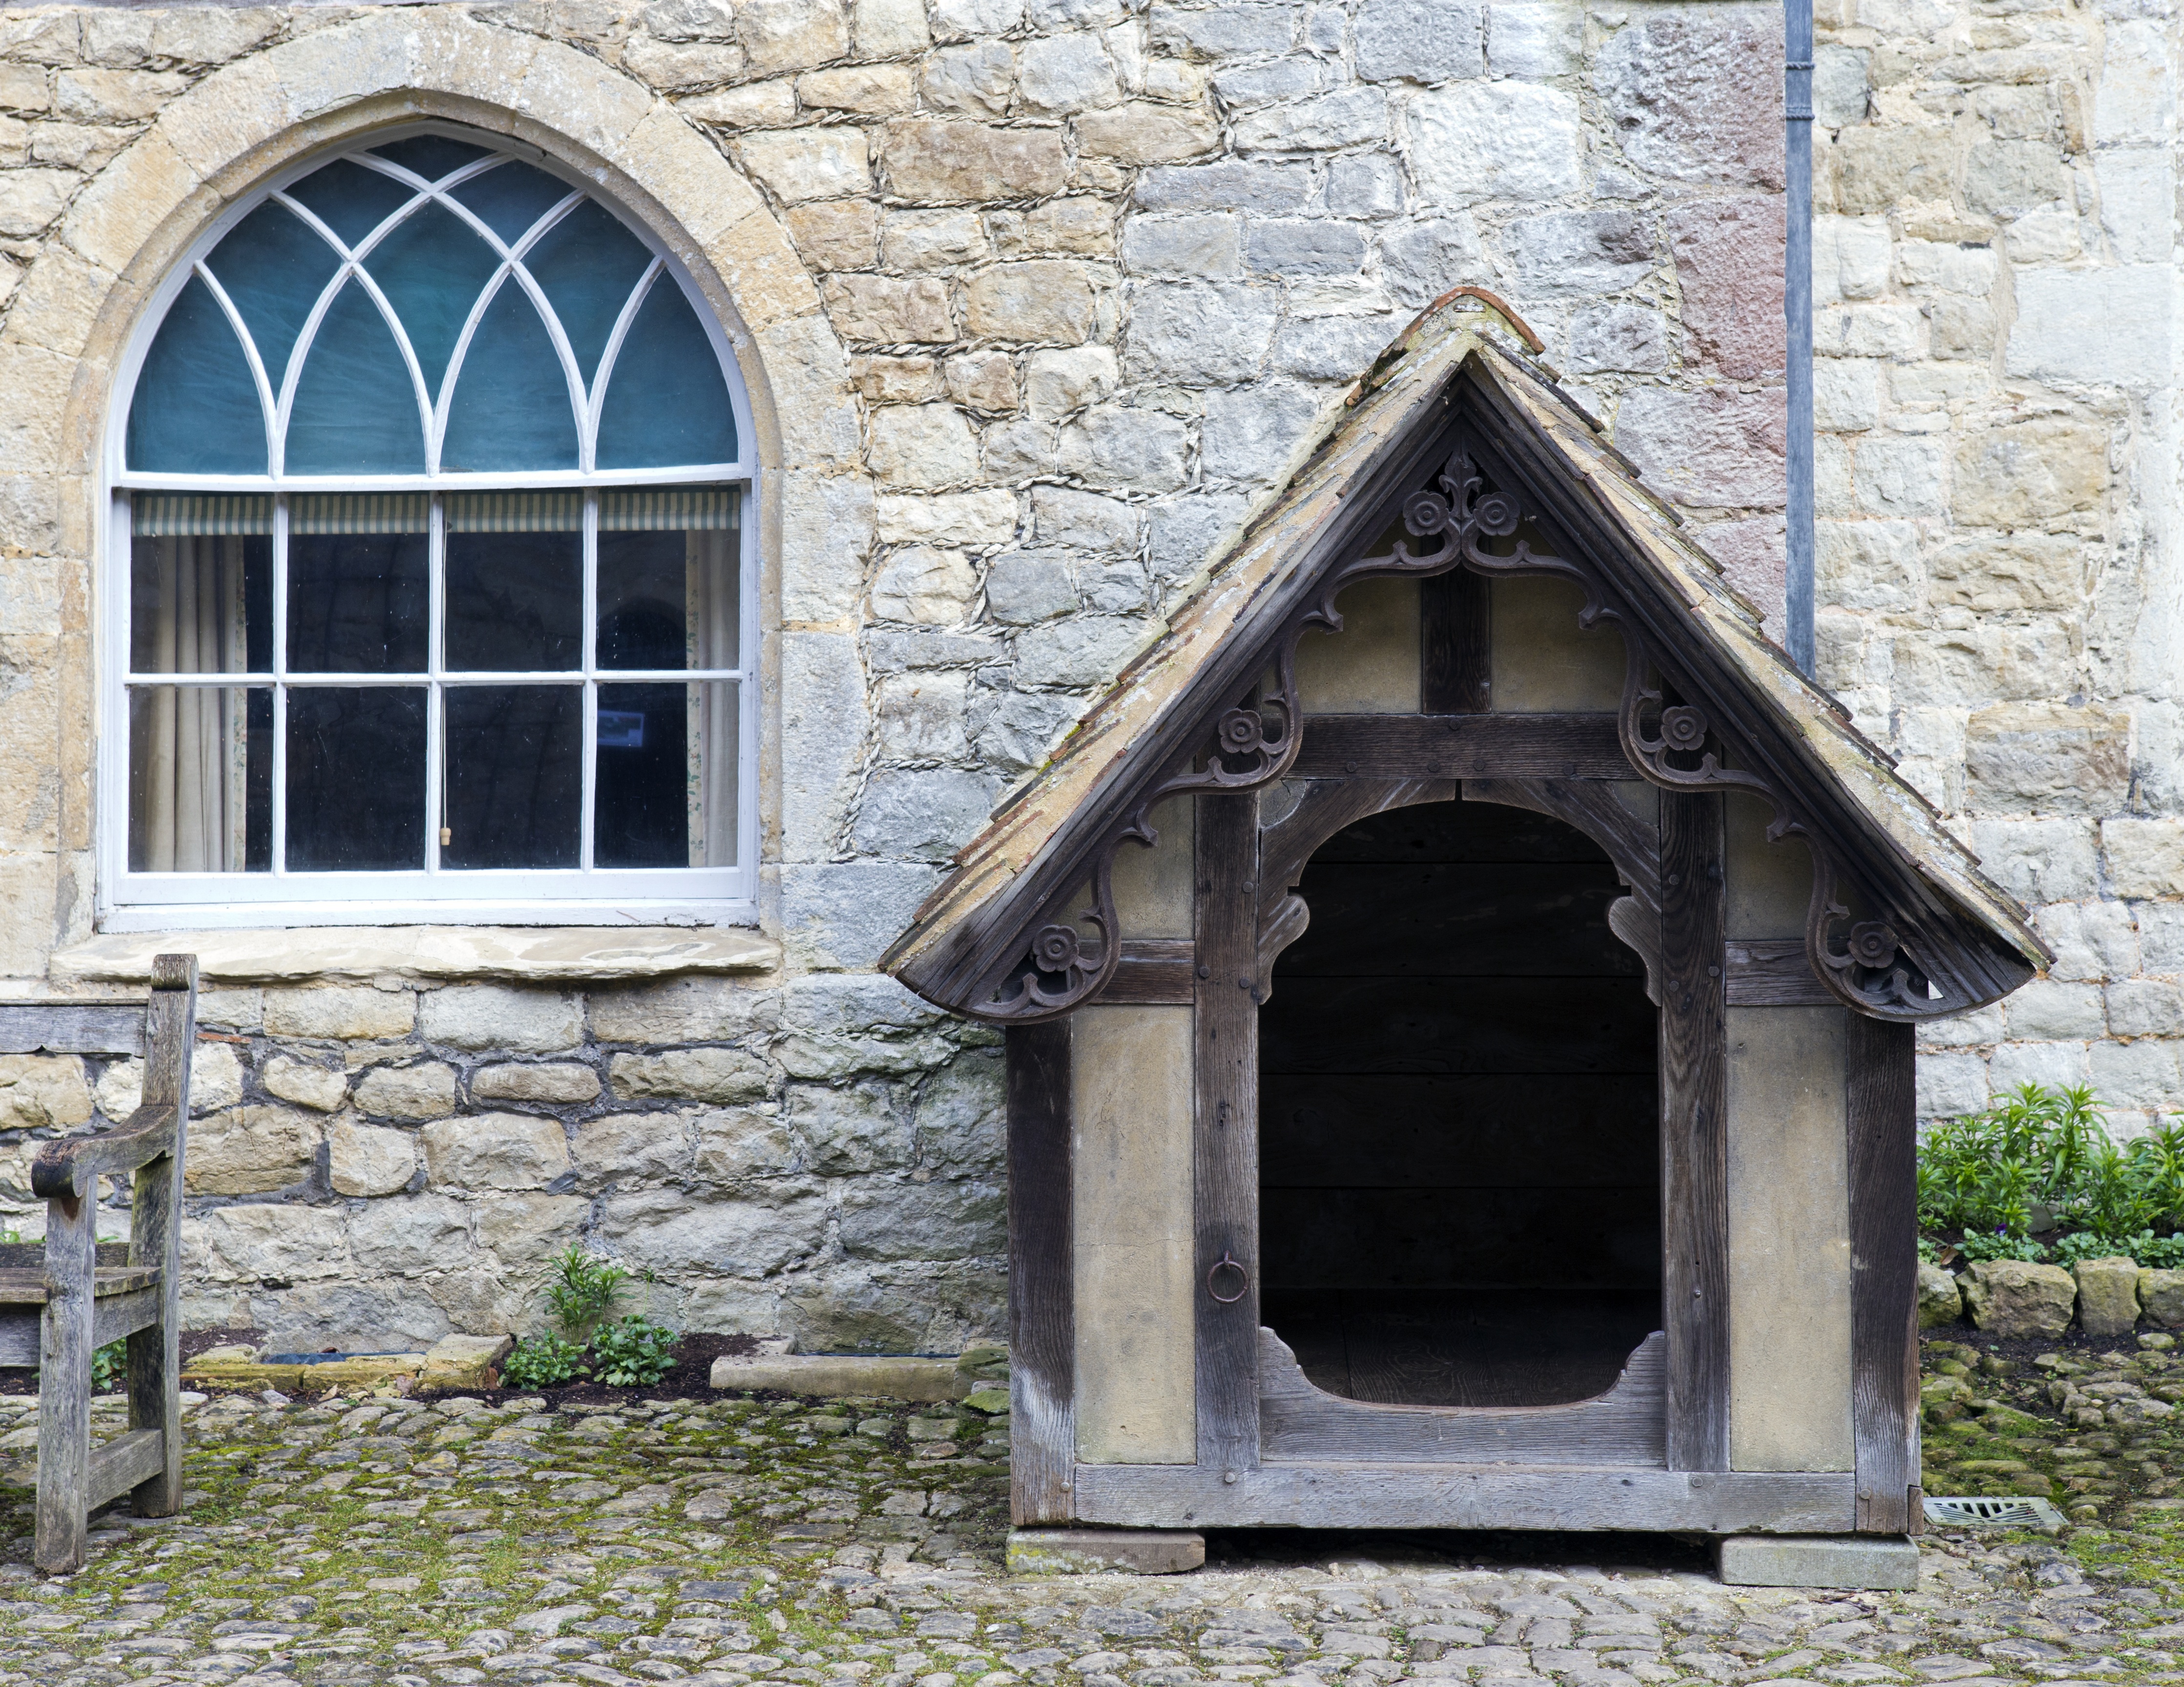
architecture, house, window, building, home, arch, cottage, facade, chapel, place of worship, uk, estate, kent, paving setts, ightham mote, elaborate dog's kennel, medieval courtyard, late georgian window